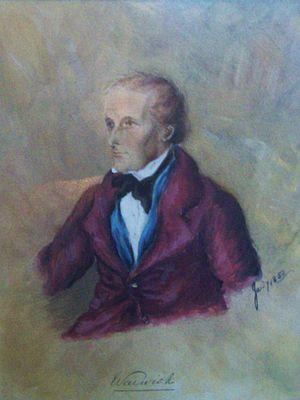
Henry Richard Greville, 3ᵉ comte de Warwick, 3ᵉ comte Brooke, KT, appelé Lord Brooke de 1786 à 1816, était un homme politique conservateur britannique.